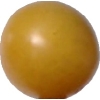
Label: tomato_cherry_yellow